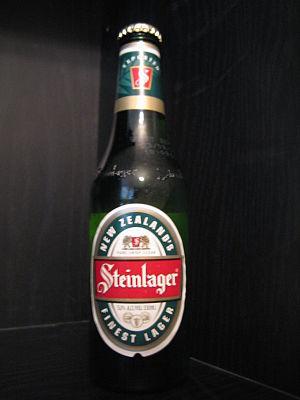
Photo d'une bouteille de bière Steinlager (Photo personnel 2006) Utilisateur:FRED
Steinlager est une marque de bière produite à Auckland, en Nouvelle-Zélande. Elle a été créée par la Lion Breweries en réponse à un défi lancé par un ministre du gouvernement néo-zélandais aux brasseurs du pays de produire une bière de style 'lager' de qualité internationale.
Lion Nathan est une société australo-néo-zélandaise de boissons alcoolisées, formée en 1923, devenue Lion Breweries en 1977, et Lion Nathan en 1988. Elle appartient à la société japonaise Kirin. Elle a un effectif de 3 200 employés en Australie et en Nouvelle-Zélande.